Duan tribe

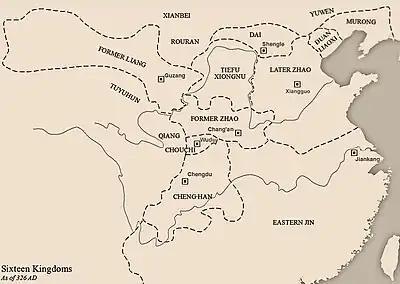

During the War of the Eight Princes, the Jin Chief Controller of You province, Wang Jun sought to secure his position by allying with the surrounding Xianbei and Wuhuan people. He entered a marriage alliance with Duan Wuwuchen, offering him a fiefdom as the "Duke of Liaoxi" in return for his tribe's military service. Wang Jun's barbarian auxiliaries were a deciding factor in the civil wars, with the Duan playing a role in his victory against the Prince of Chengdu, Sima Ying in 304. The Duan continued to support Wang Jun in his war against the Xiongnu state of Han-Zhao, battling the Jie warlord, Shi Le with much success. Wuwuchen died in around 310, succeeded by his son, Duan Jilujuan.